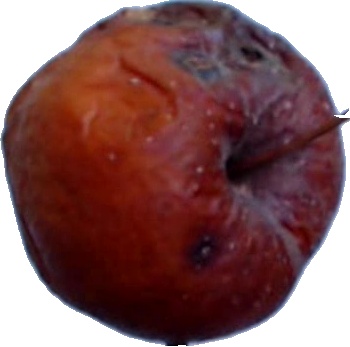
Label: apple_rotten_1